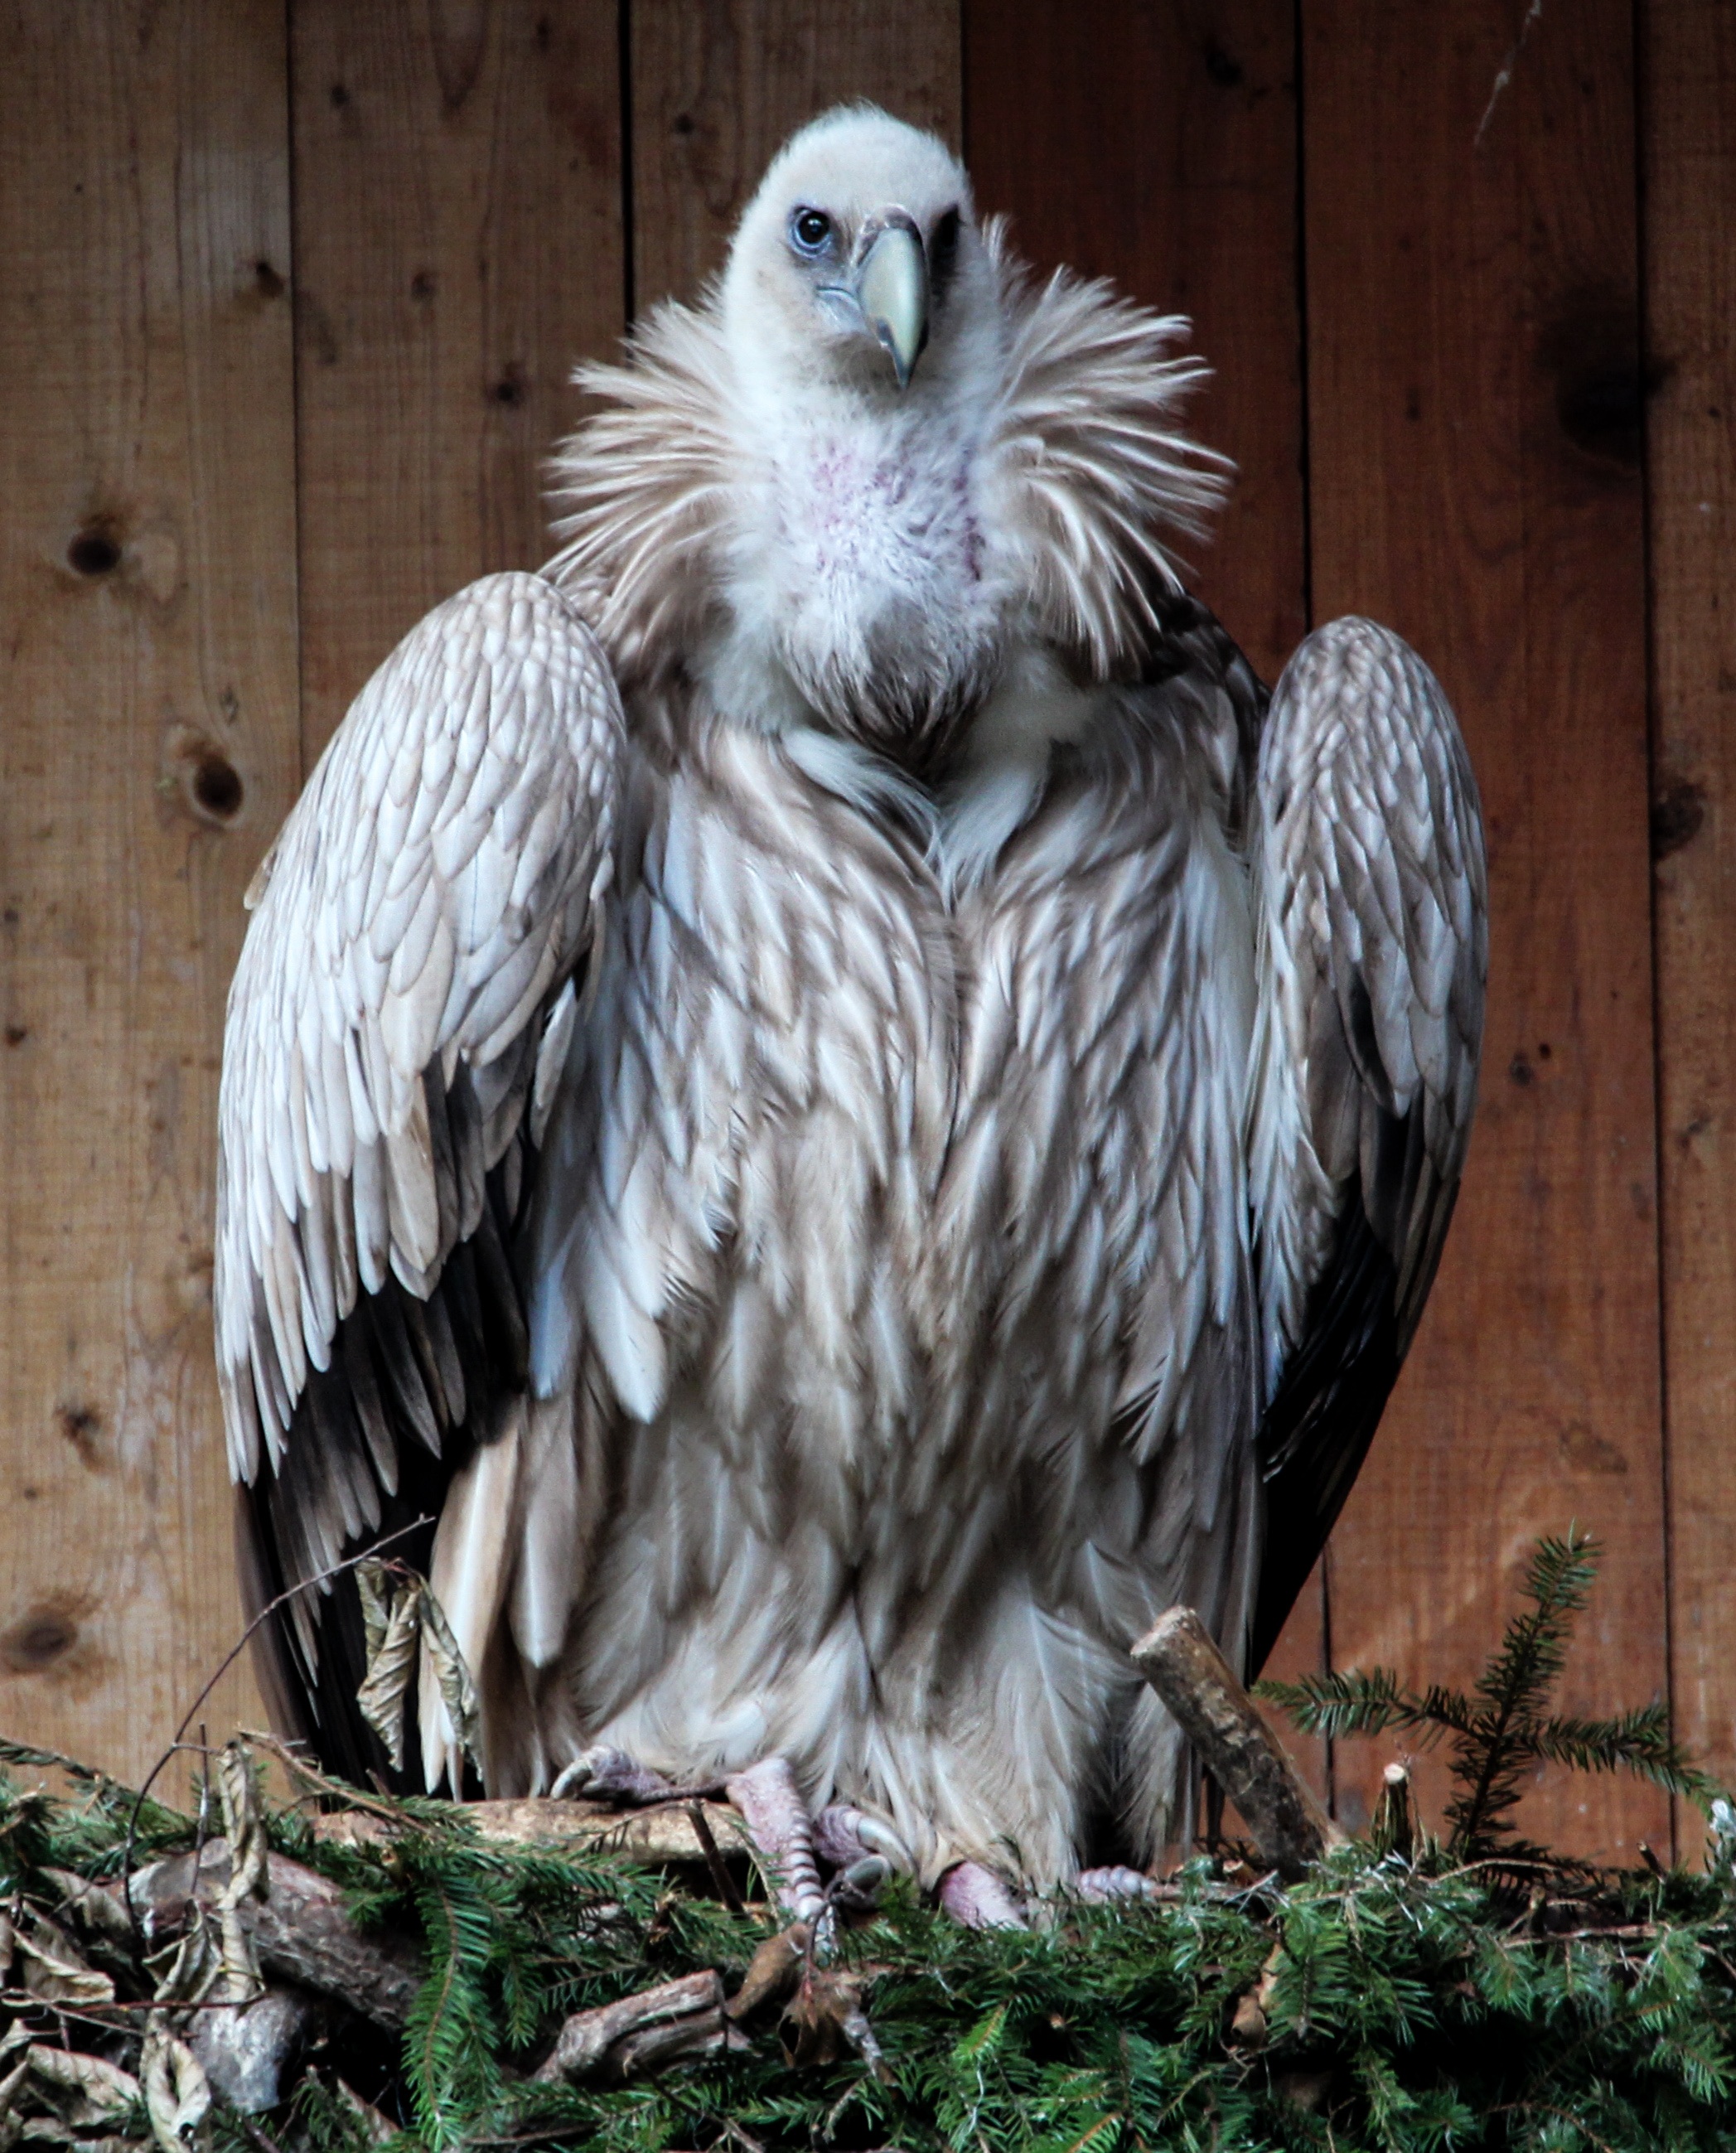
bird, wing, wildlife, zoo, beak, eagle, owl, fauna, bird of prey, vertebrate, vulture, scavengers